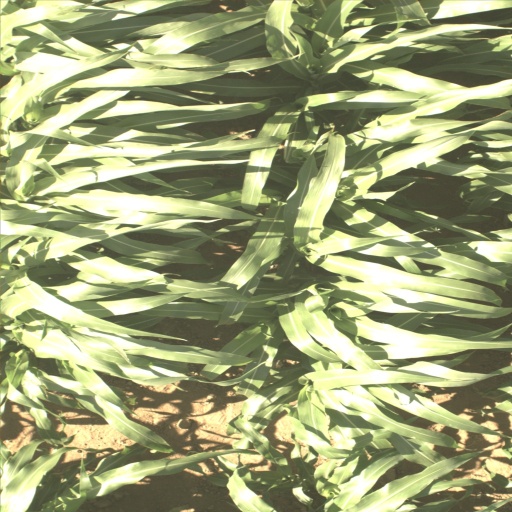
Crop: sorghum